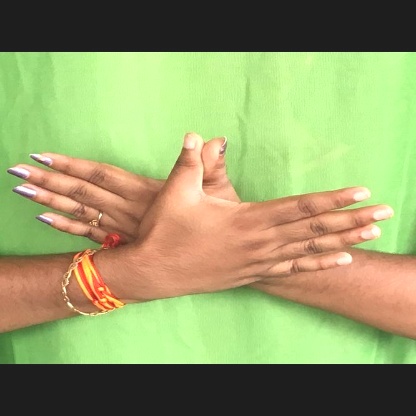
Mudra: Garuda